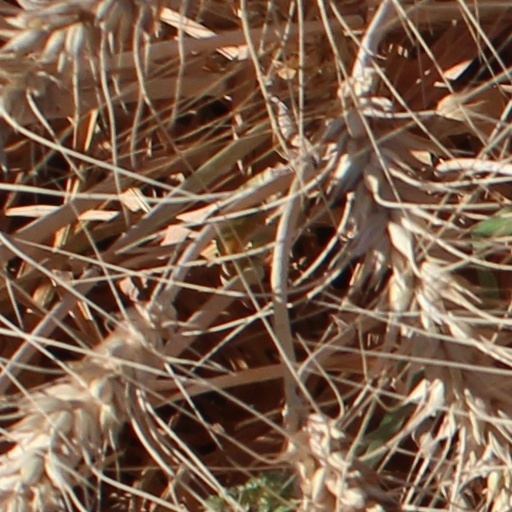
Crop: wheat